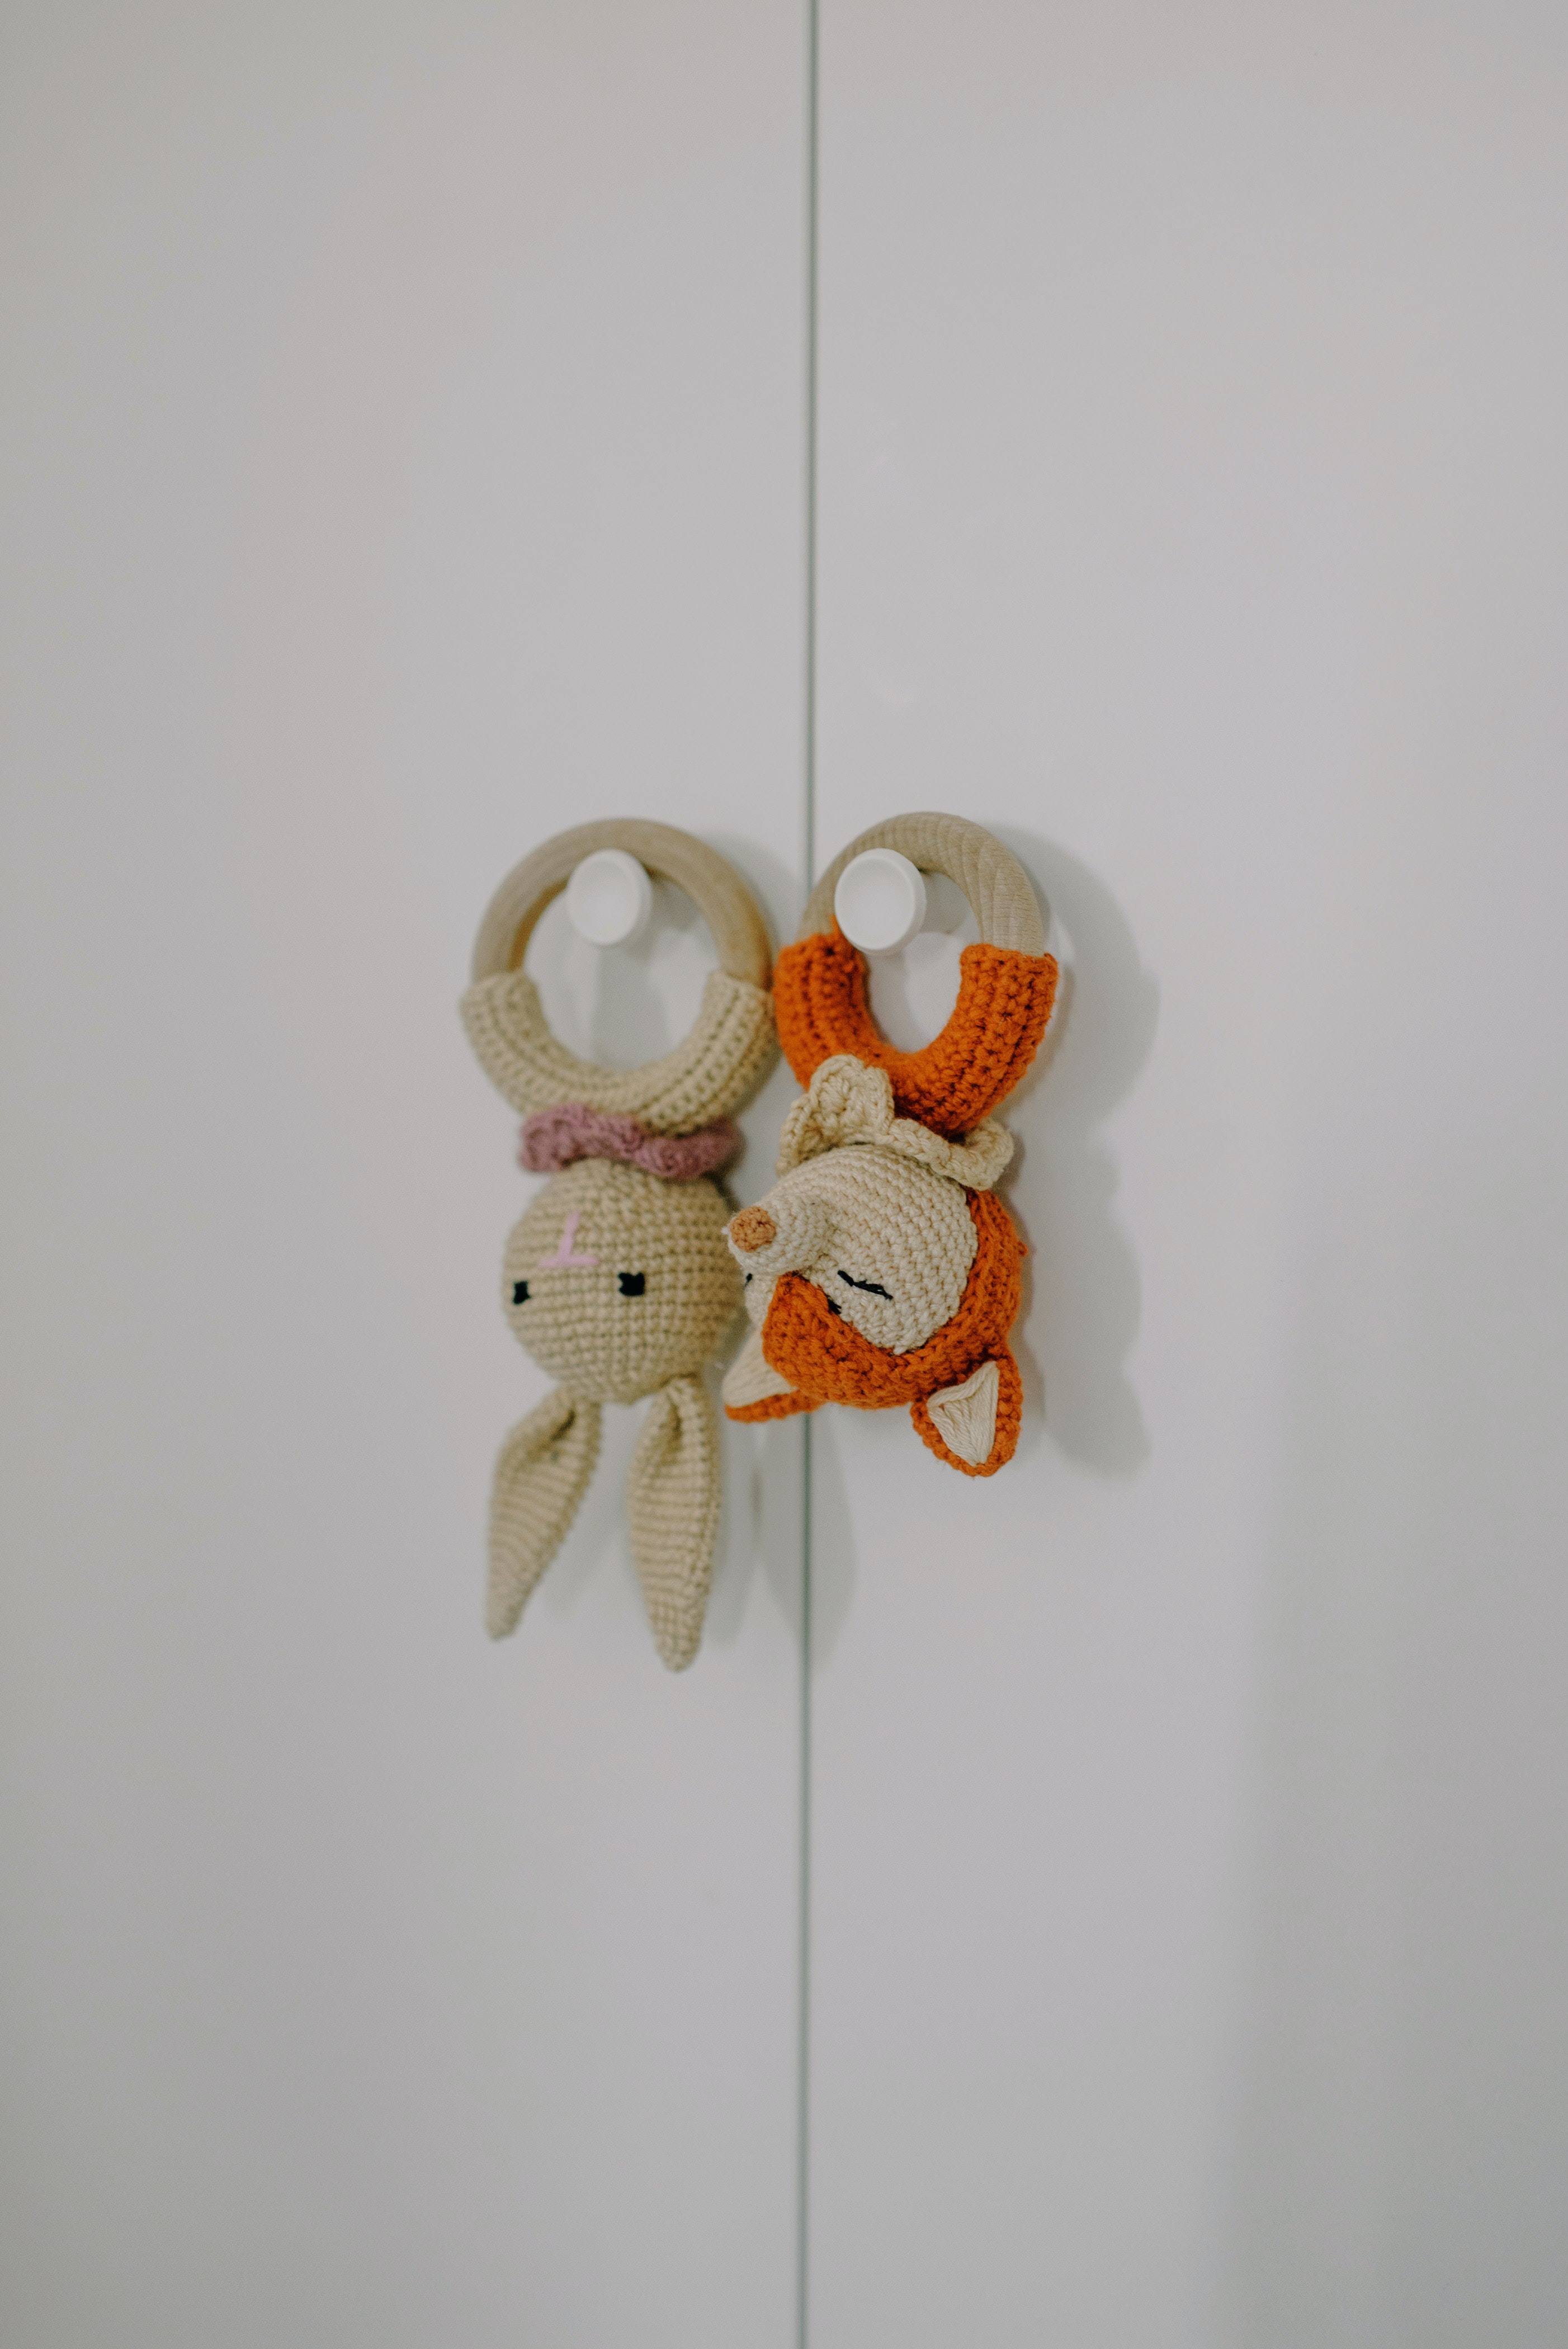
art, body jewelry, natural material, jewellery, font, creative arts, hair accessory, button, circle, fashion accessory, metal, peach, headpiece, symbol, ribbon, pattern, paper product, paper, ornament, jewelry making, feather, party supply